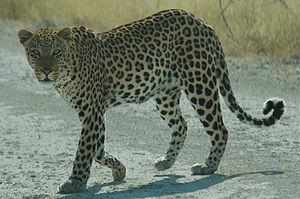
Namibie Etosha National Park Léopard